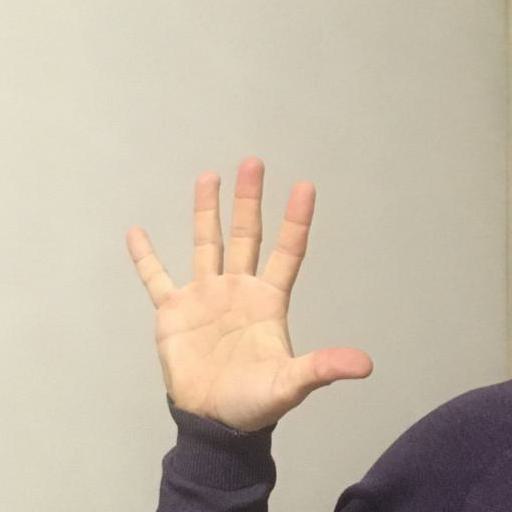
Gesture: palm